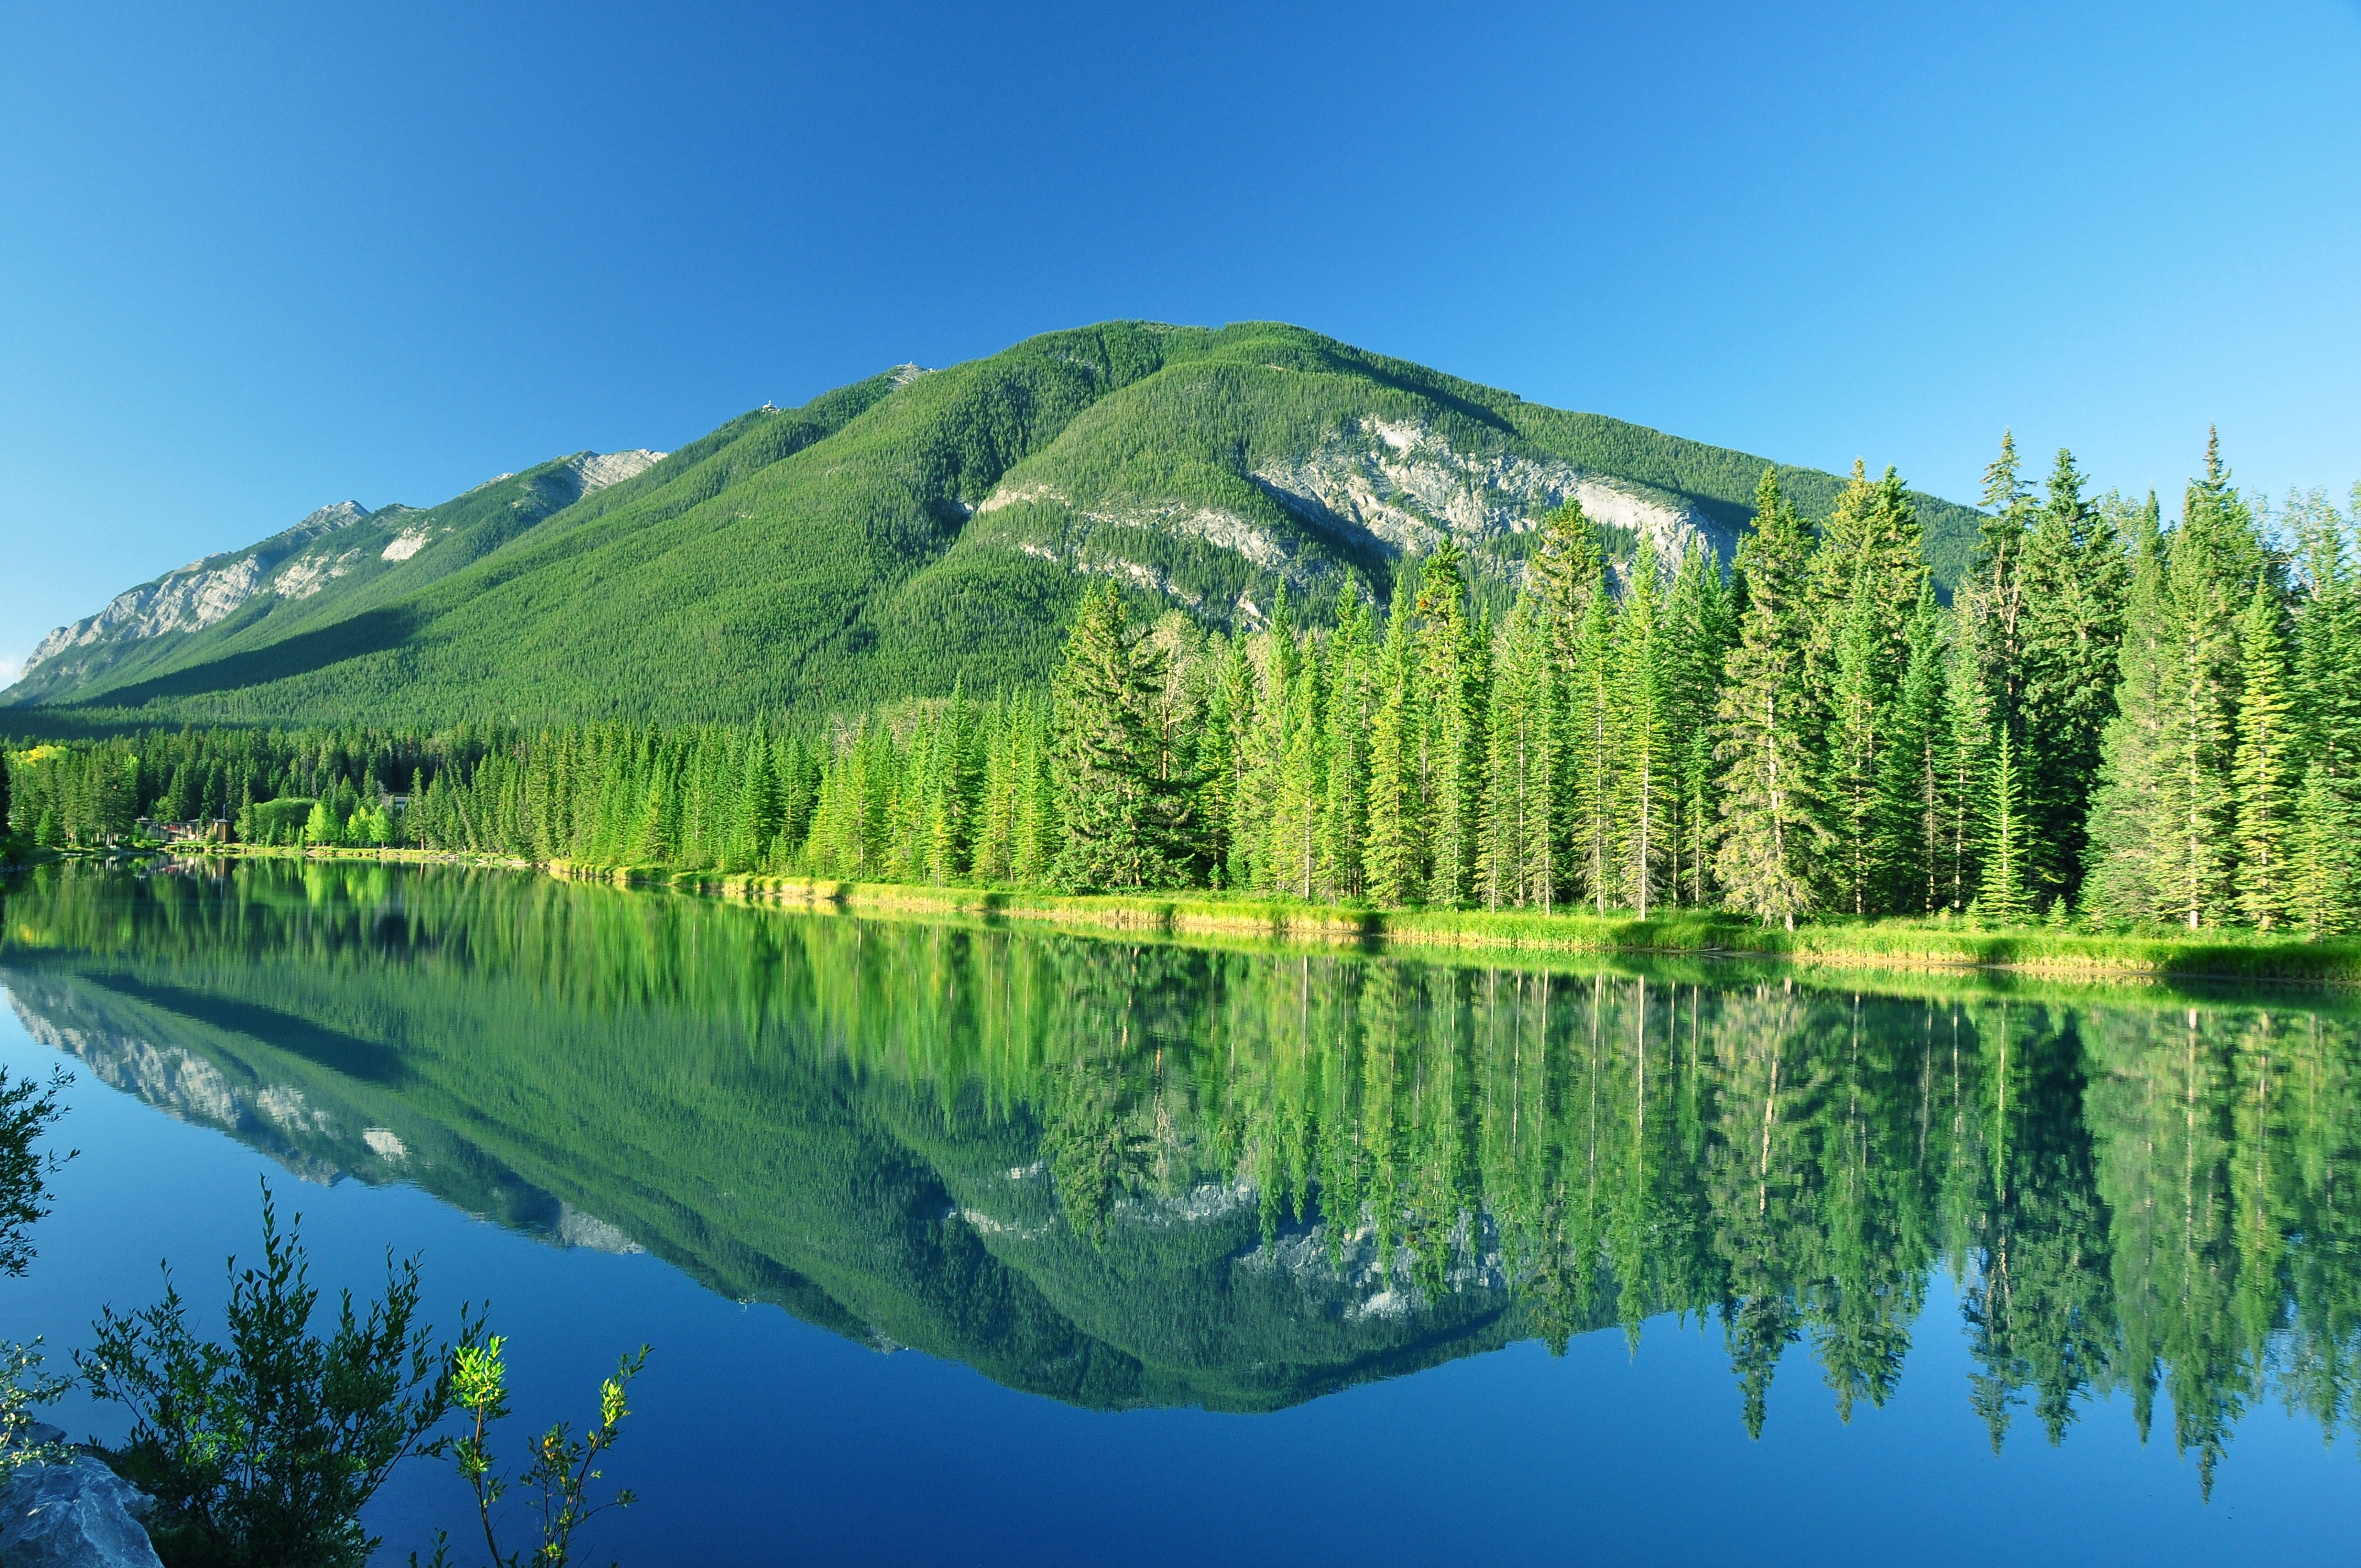
landscape, tree, nature, forest, wilderness, mountain, meadow, lake, mountain range, pond, reflection, peaceful, park, scenery, reservoir, ridge, national, alps, canada, a, canadian, plateau, alberta, banff, loch, ecosystem, tarn, biome, mountainous landforms, temperate coniferous forest